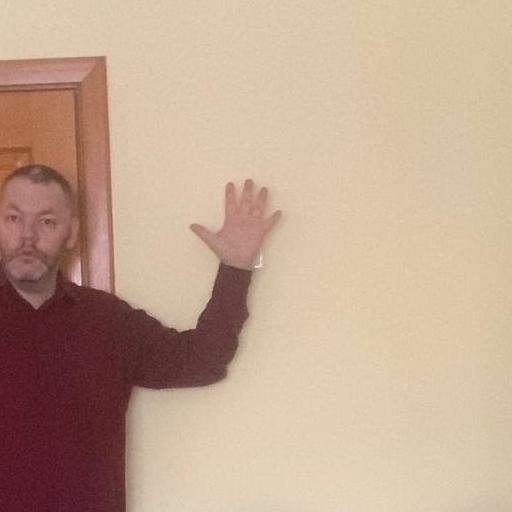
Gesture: palm